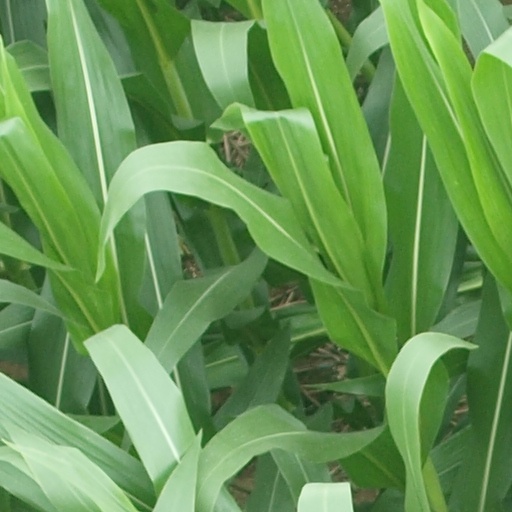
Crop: maize; corn